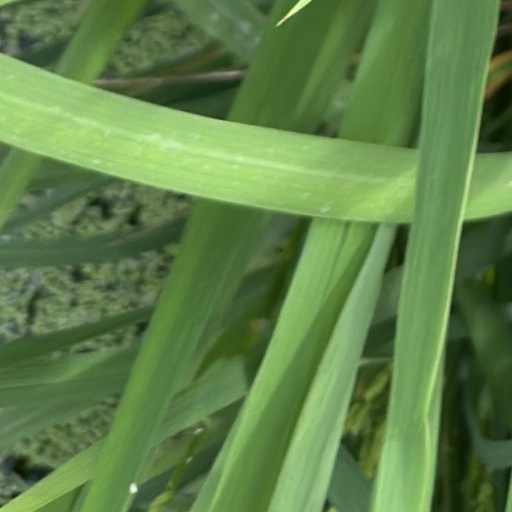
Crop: rice